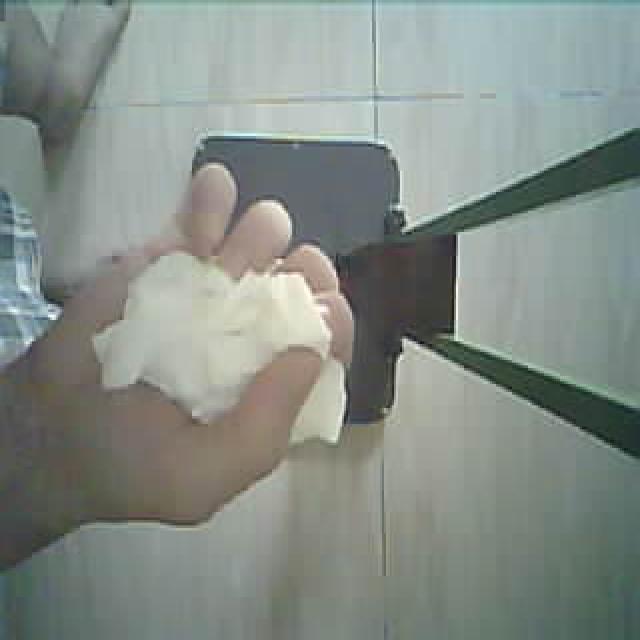
Label: tissues